Sexuality in ancient Rome

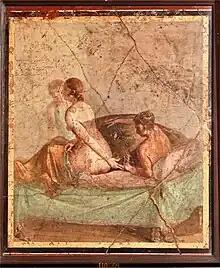
Wall painting from Pompeii (50–79 CE)

Because all infants were breastfed in antiquity, the breast was viewed primarily as an emblem of nurturing and of motherhood. "Mastoi", breast-shaped drinking cups, and representations of breasts are among the votive offerings "(vota)" found at sanctuaries of deities such as Diana and Hercules, sometimes having been dedicated by wet nurses. The breast-shaped cup may have a religious significance; the drinking of breast milk by an adult who is elderly or about to die symbolized potential rebirth in the afterlife. In the Etruscan tradition, the goddess Juno "(Uni)" offers her breast to Hercules as a sign that he may enter the ranks of the immortals. The religious meaning may underlie the story of how Pero offered breast milk to her elderly father when he was imprisoned and sentenced to death by starvation (see Roman Charity). Pliny records medicinal uses of breast milk, and ranks it as one of the most useful remedies, especially for ailments of the eyes and ears. Wrapping one's head in a bra was said to cure a headache.